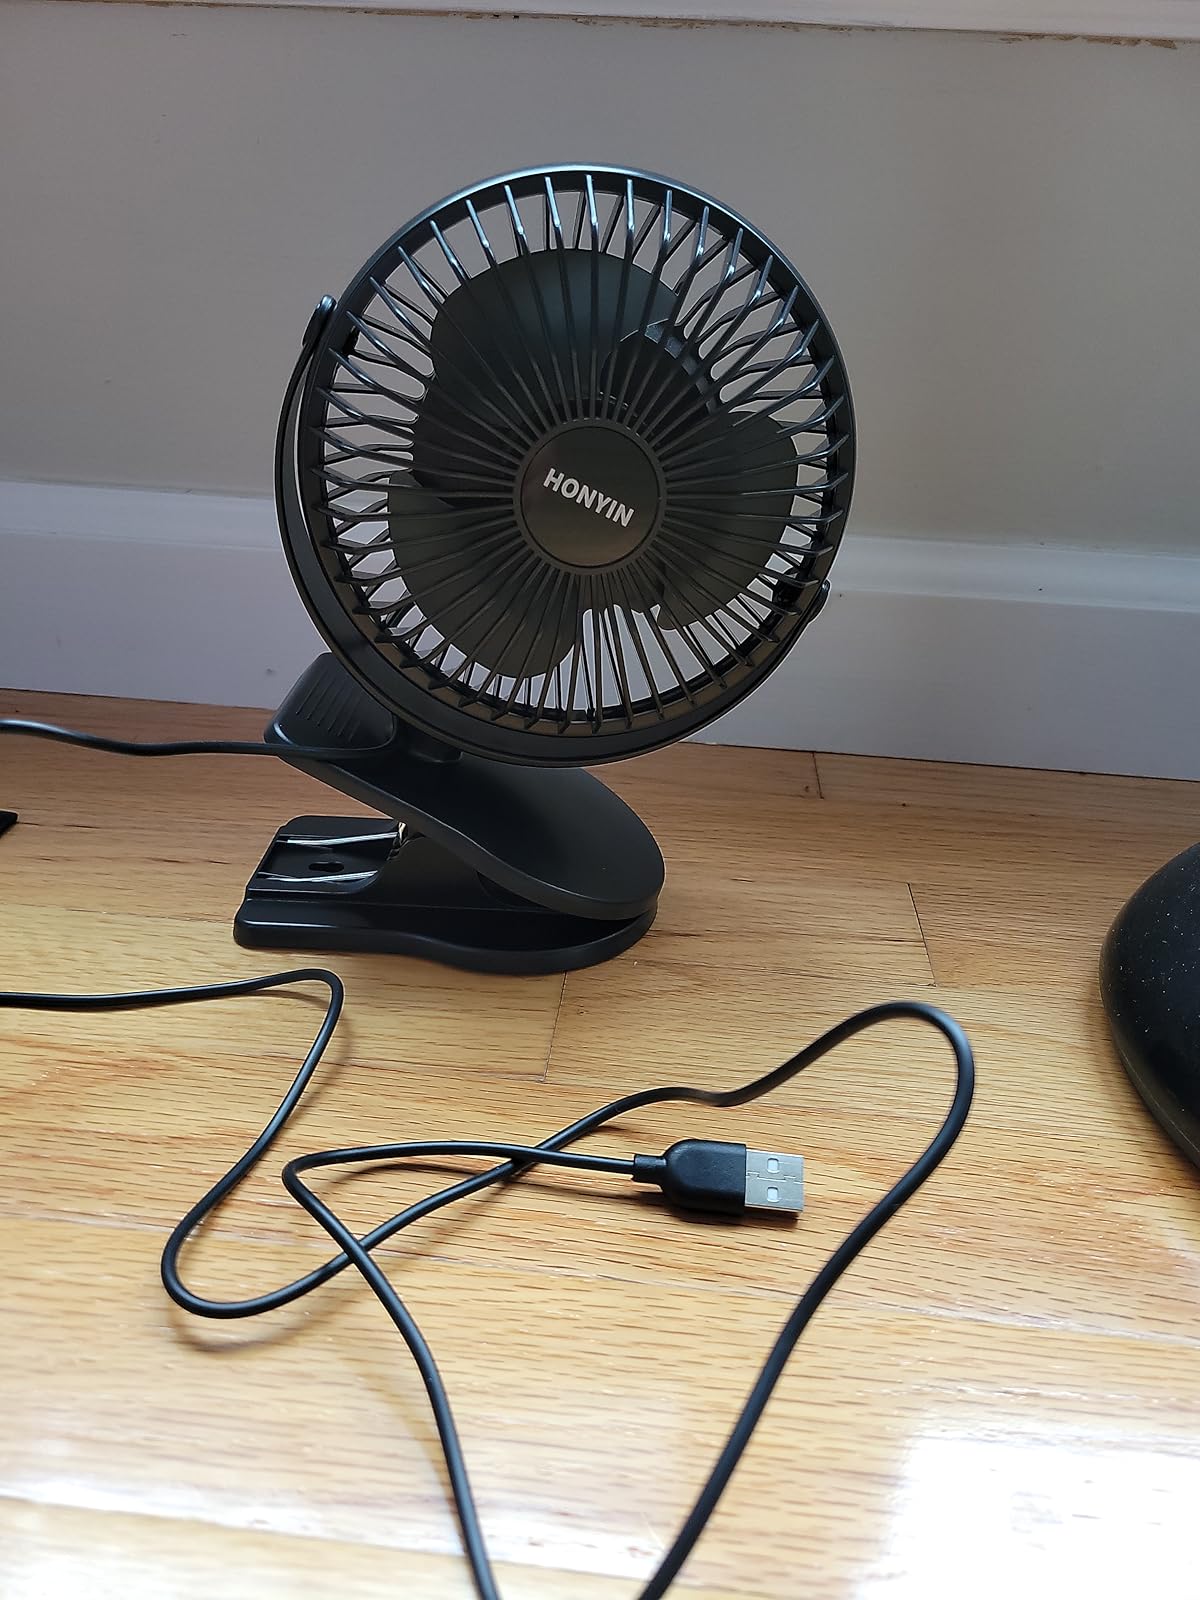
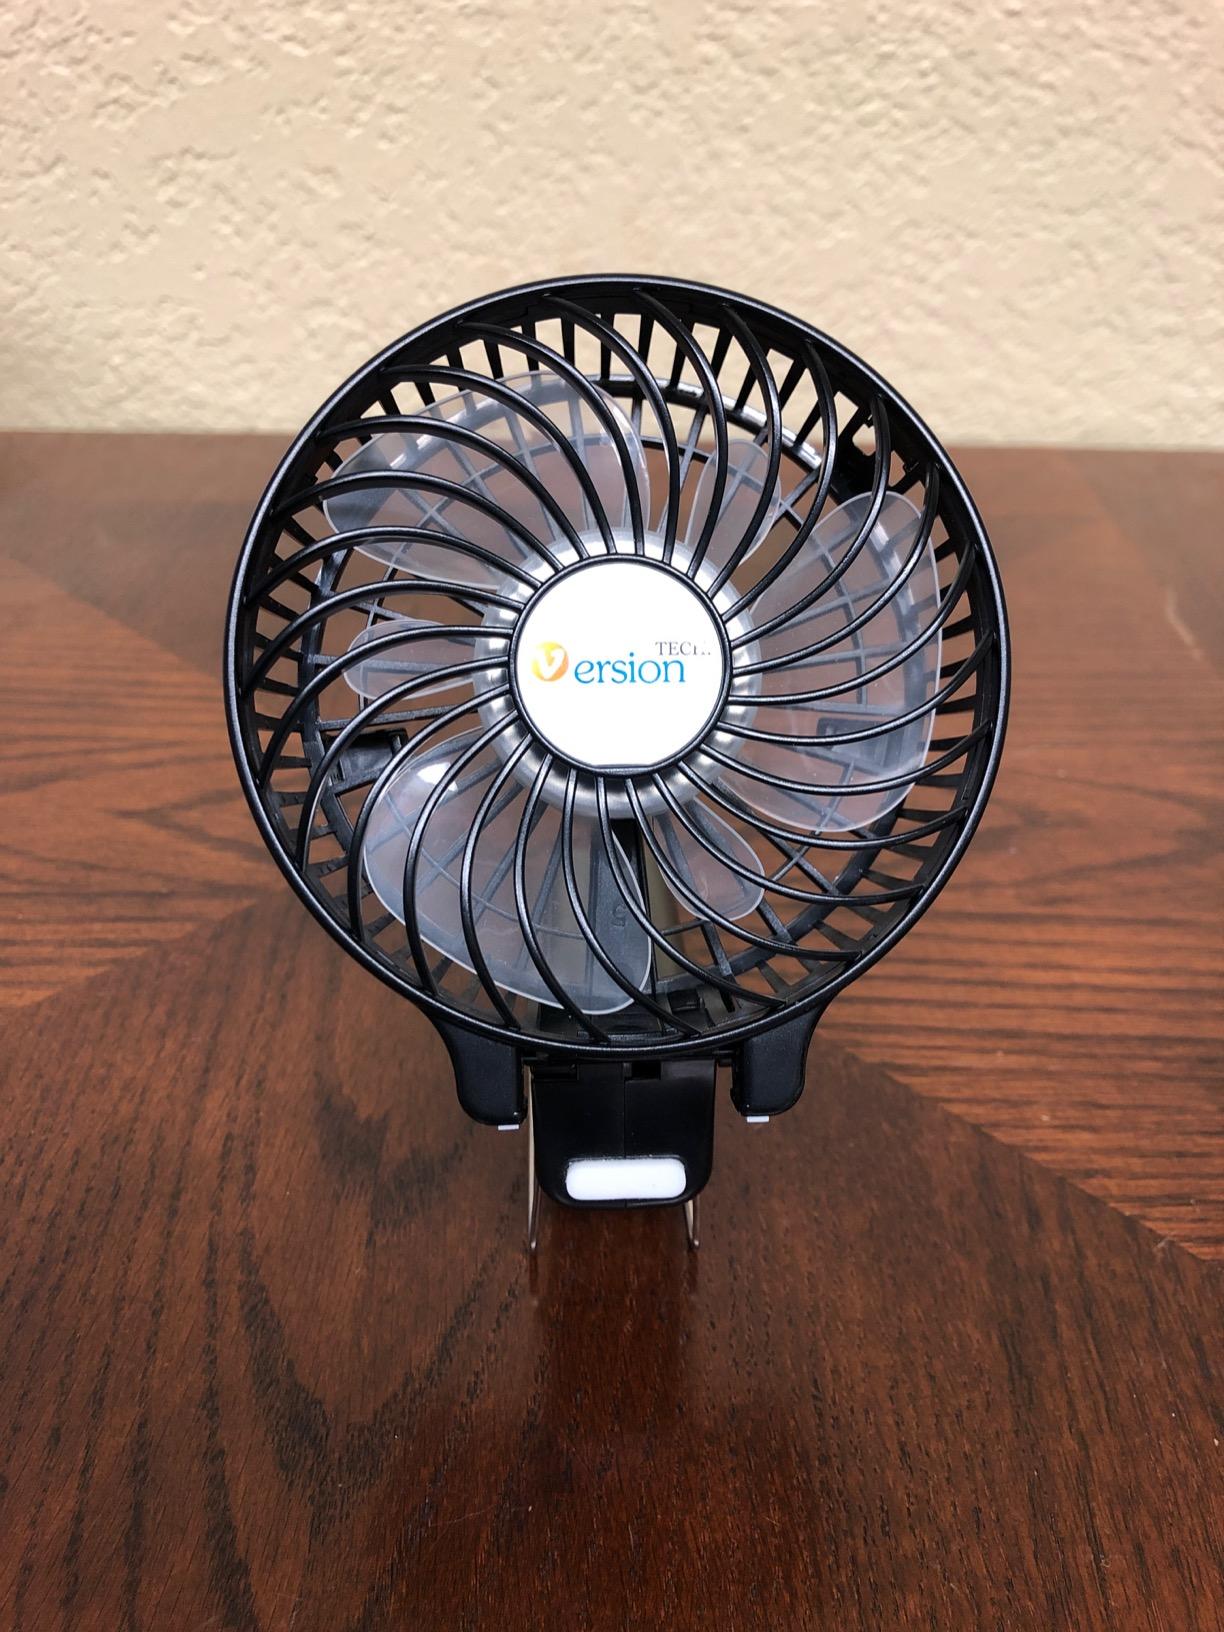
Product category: fan
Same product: no